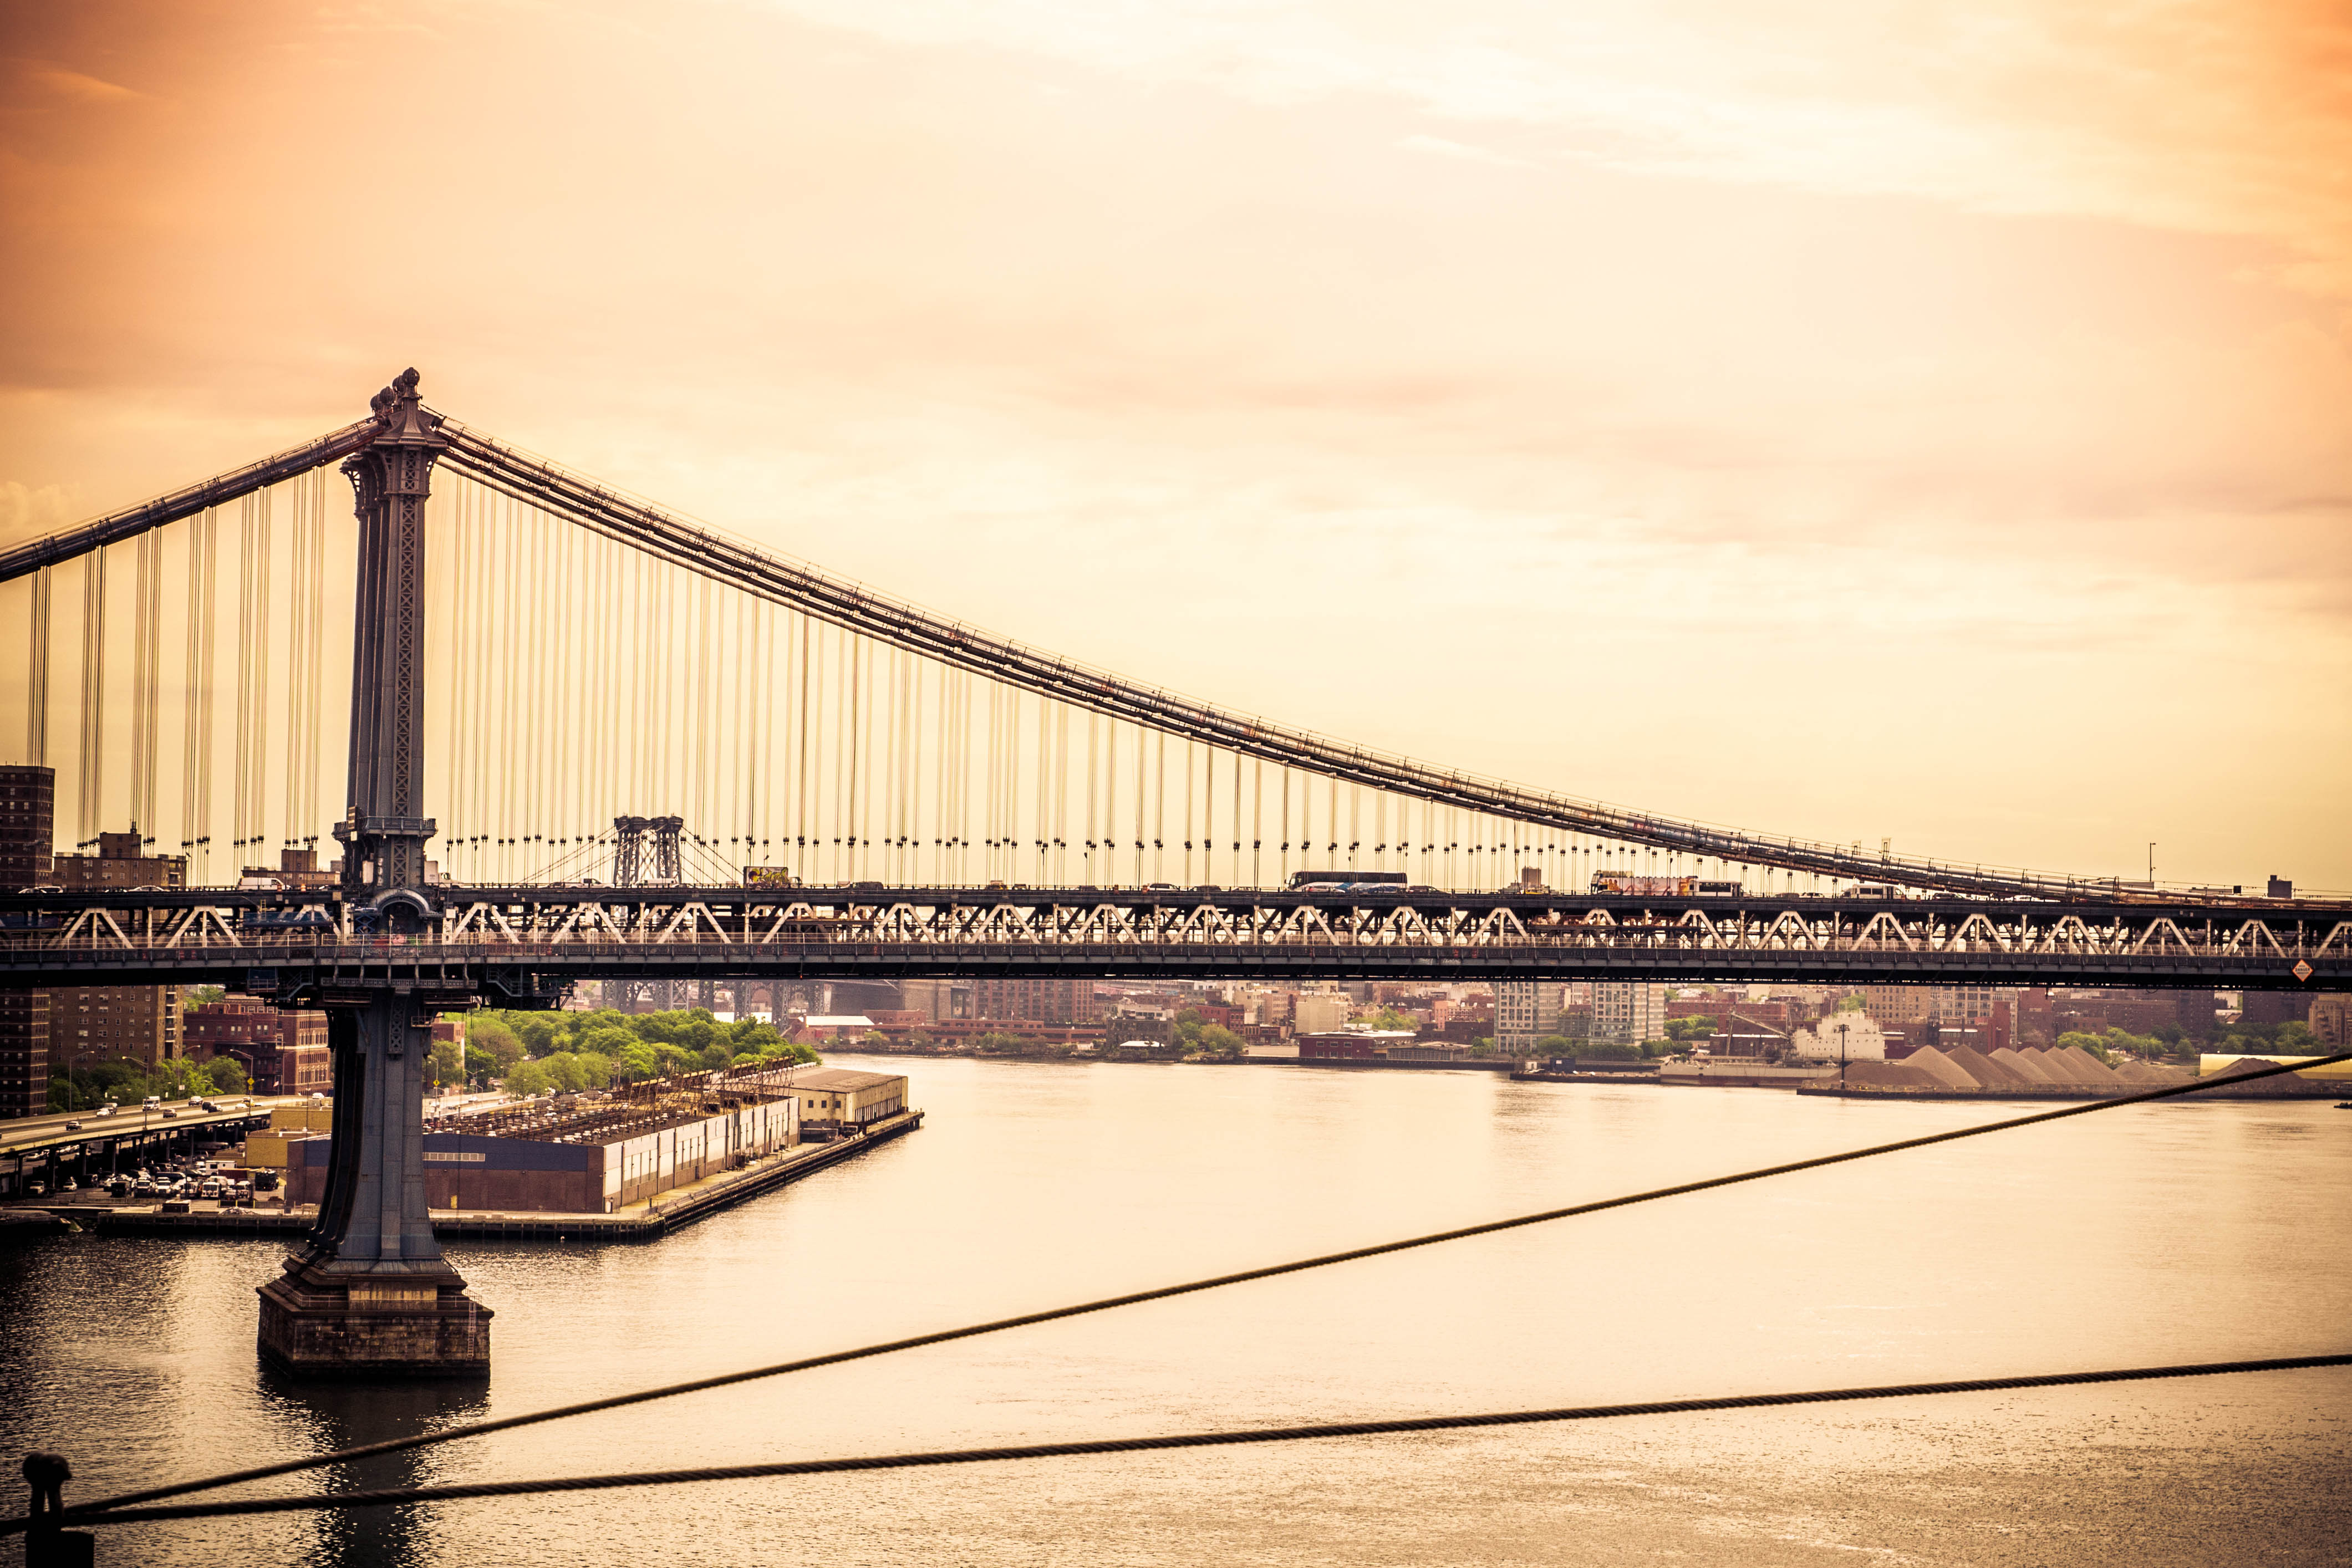
sunset, bridge, morning, cityscape, suspension bridge, dusk, evening, line, reflection, landmark, cable stayed bridge, nonbuilding structure